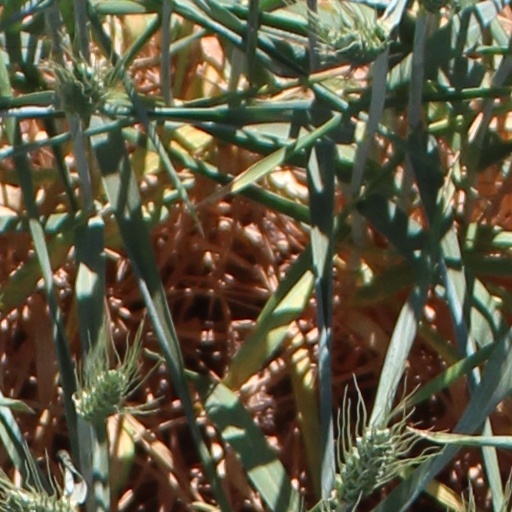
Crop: wheat